The Grudge 3

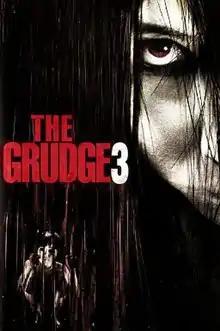
DVD cover

The Grudge 3 is a 2009 American supernatural horror film directed by Toby Wilkins and written by Brad Keene. The film is a sequel to "The Grudge 2" (2006) and the third installment in the American "The Grudge" film series. The film stars Johanna Braddy, Gil McKinney, Emi Ikehata, Jadie Rose Hobson, Beau Mirchoff, and Shawnee Smith, with a special appearance by Matthew Knight. It features a linear plotline unlike all of its predecessors, which used nonlinear sequences of events for their respective plots and subplots.